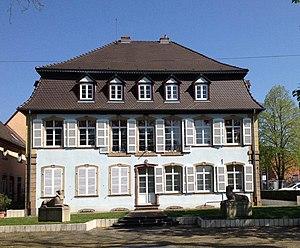
Les Sphinx de Roeschwoog devant la mairie
Rœschwoog est une commune française située dans le département du Bas-Rhin, en région Grand Est.